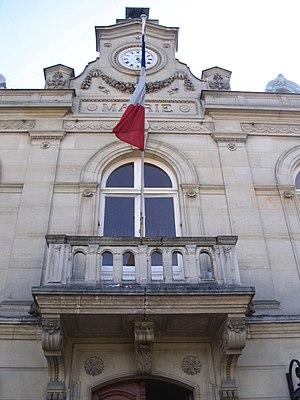
La mairie de Fontenay-aux-Roses, Hauts-de-Seine, France.
Fontenay-aux-Roses est une commune française dans le département des Hauts-de-Seine en région Île-de-France, dans l'arrondissement d'Antony, au sud-ouest de Paris.